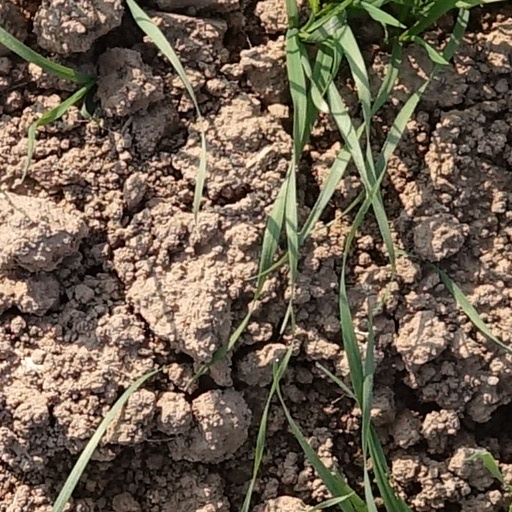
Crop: wheat